Inferno (Dante)

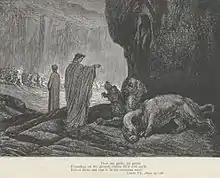
Cerberus as illustrated by Gustave Doré

In the third circle, the gluttonous wallow in a vile, putrid slush produced by a ceaseless, foul, icy rain – "a great storm of putrefaction" – as punishment for subjecting their reason to a voracious appetite. Cerberus (described as , literally 'the great worm', line 22), the monstrous three-headed beast of Hell, ravenously guards the gluttons lying in the freezing mire, mauling and flaying them with his claws as they howl like dogs. Virgil obtains safe passage past the monster by filling its three mouths with mud.